South African Class 14A 4-8-2

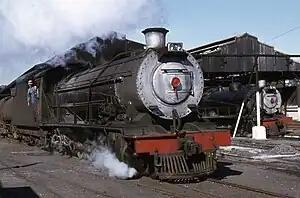
Class 14R no. 1905 at Klerksdorp, 17 April 1978

In 1914 and 1915, the South African Railways placed 41 Class 14A steam locomotives with a 4-8-2 Mountain type wheel arrangement in service. It was a lighter version of the Class 14 which had entered service a year earlier.